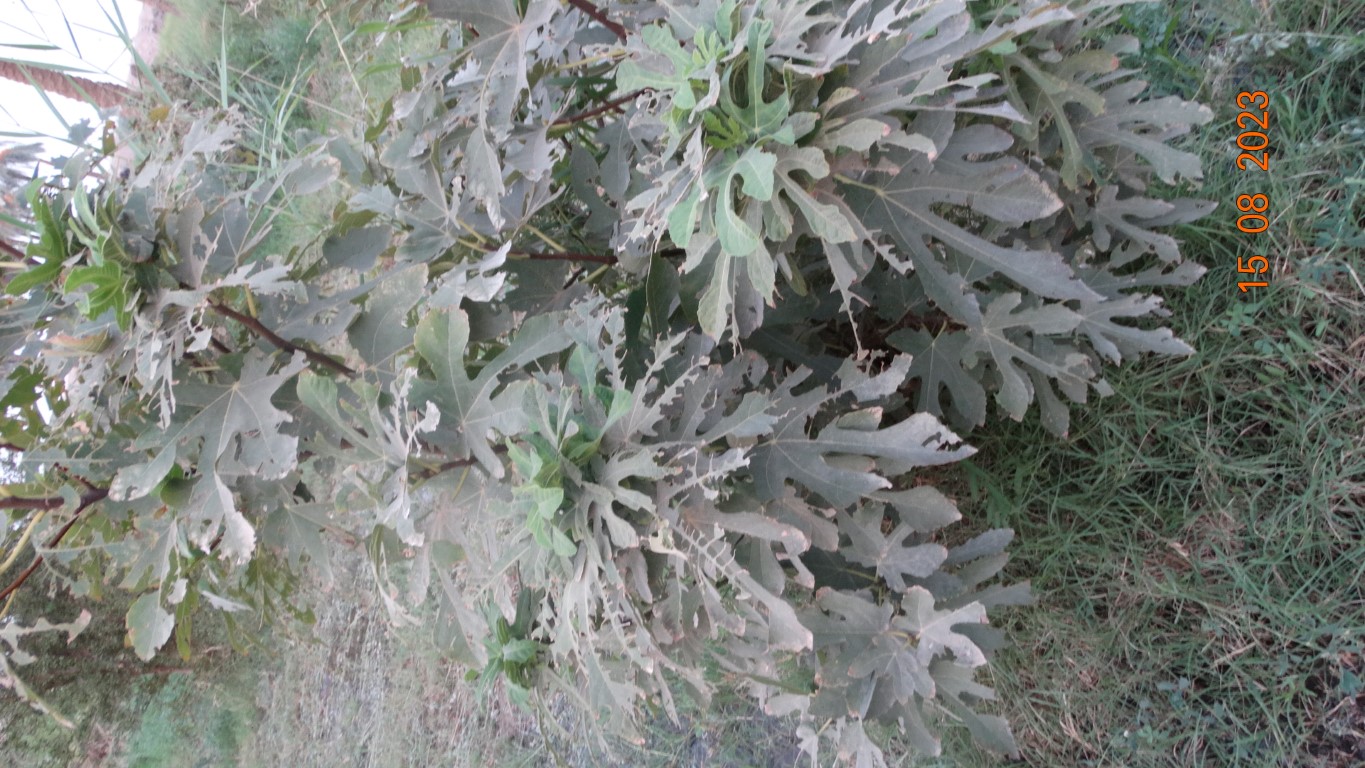
Label: infected